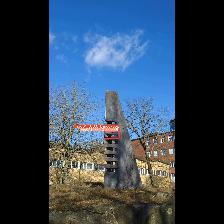
Label: NonHuman